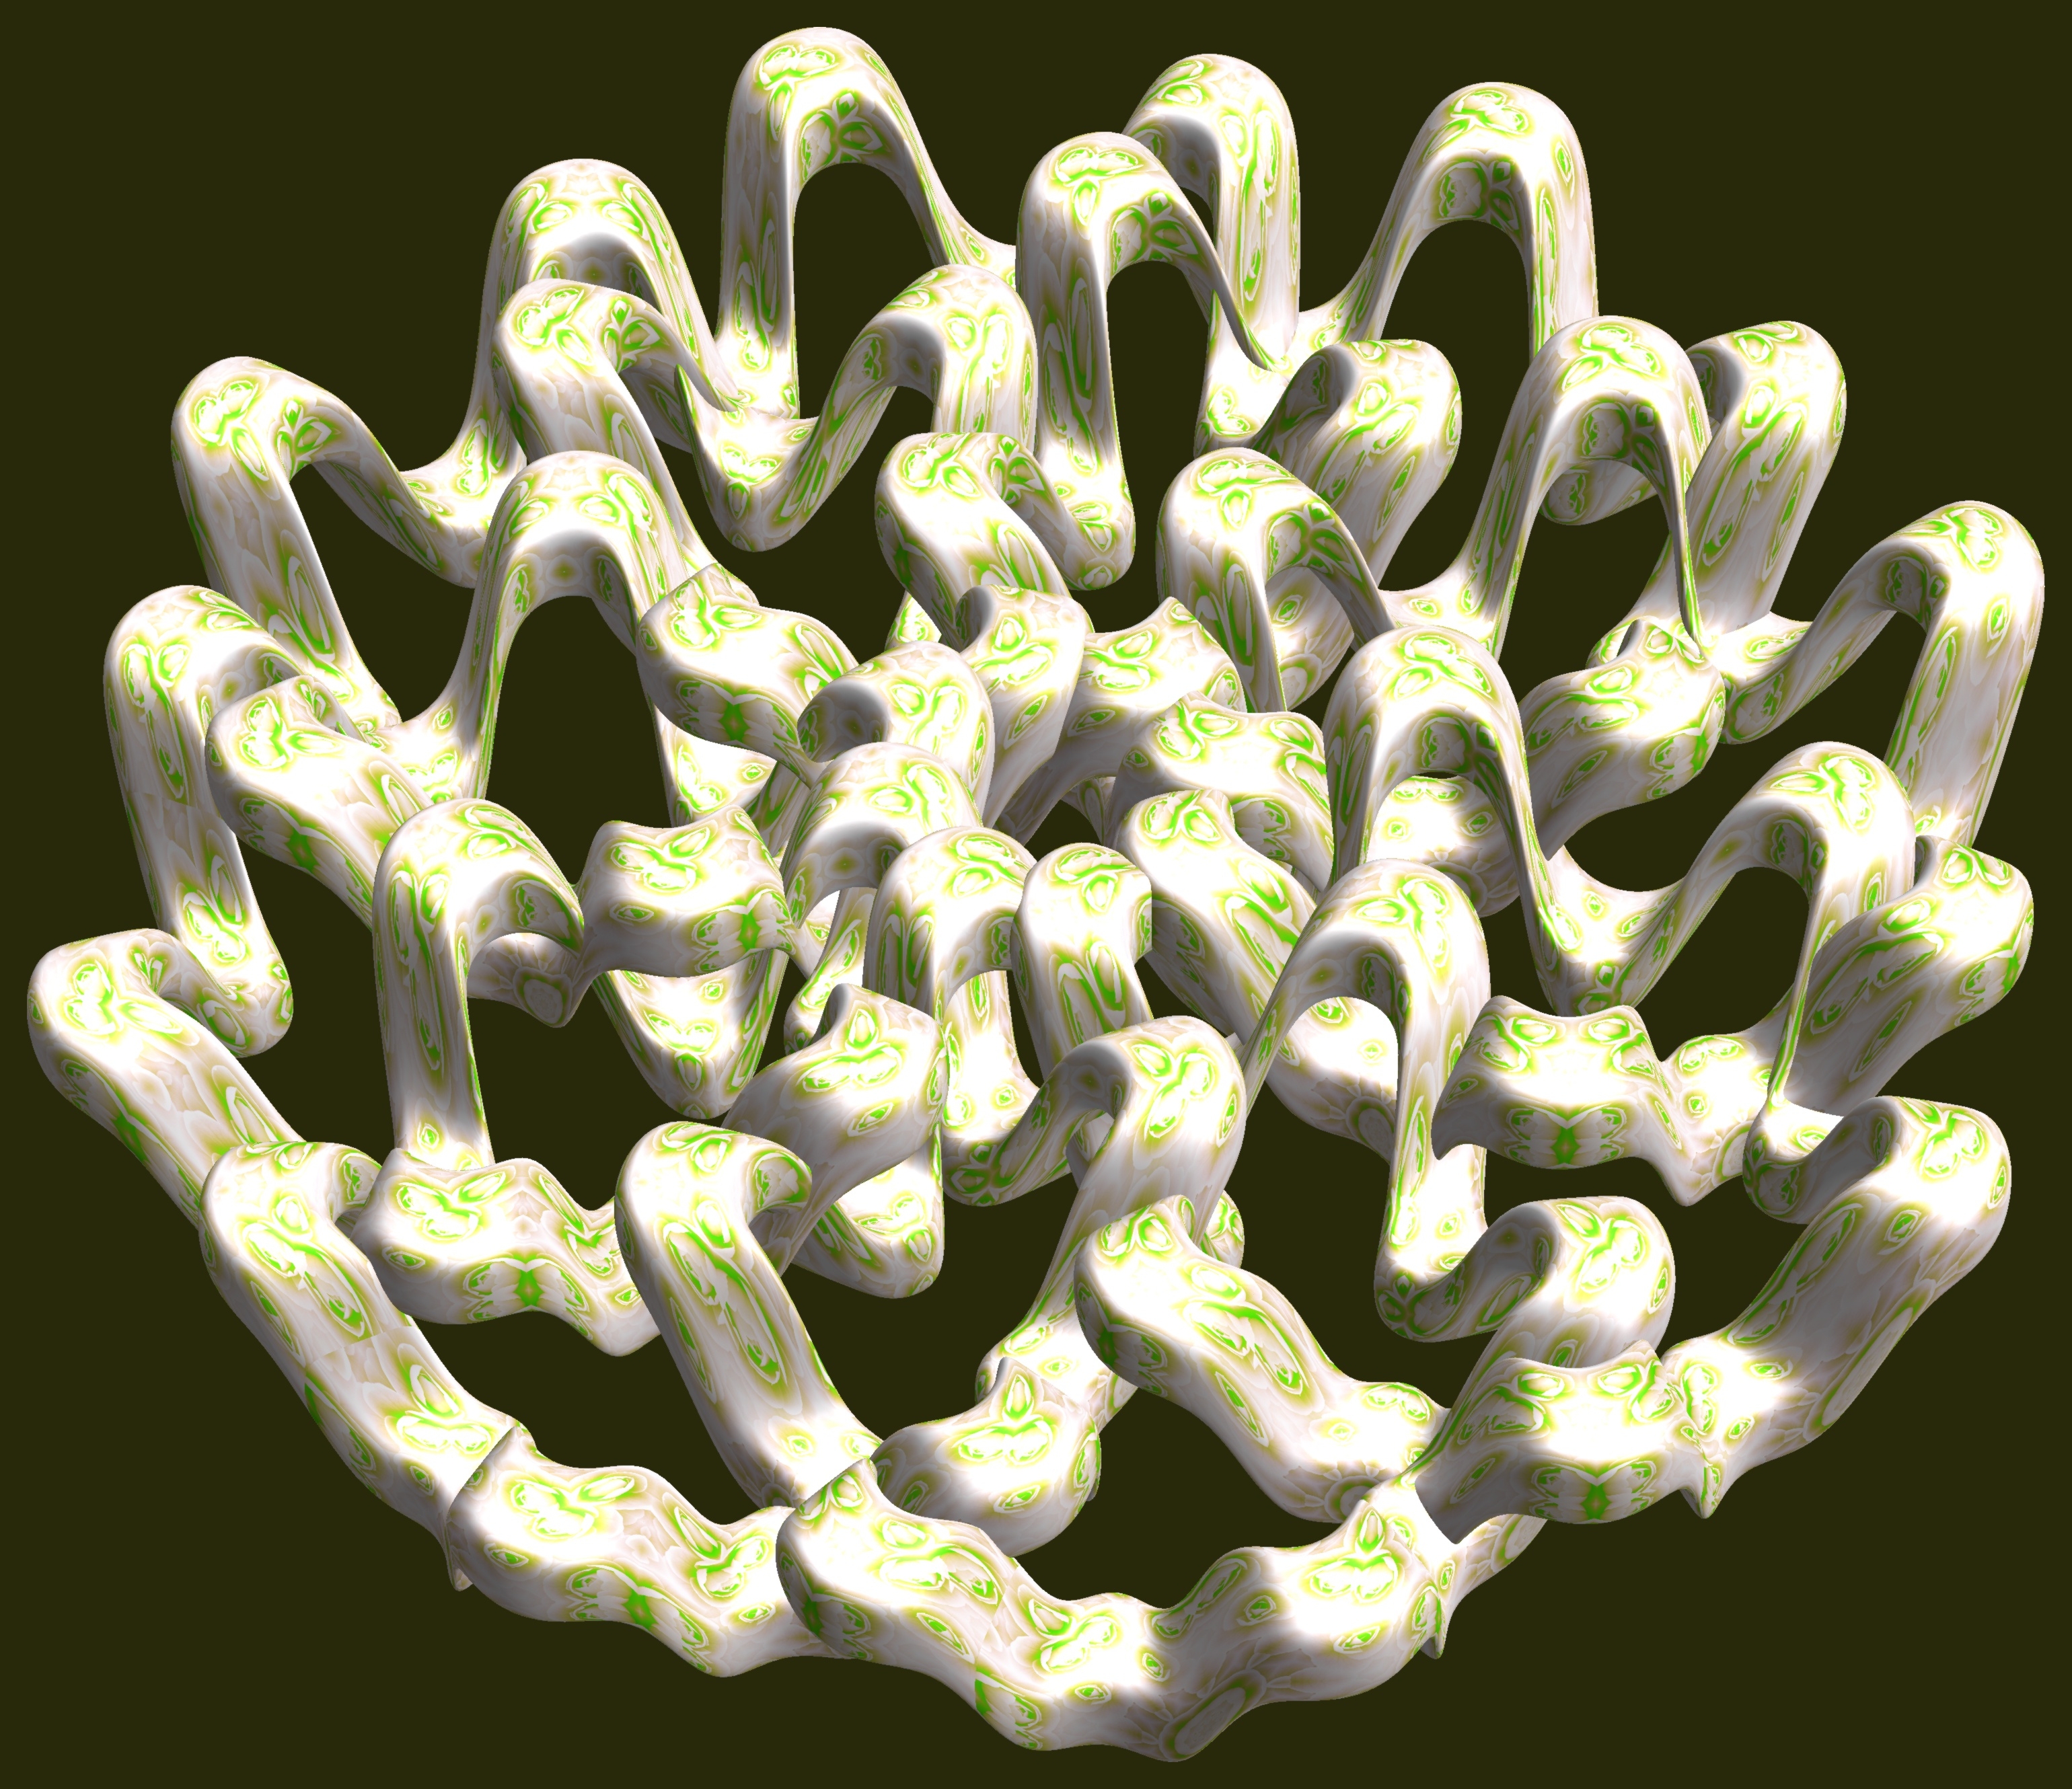
hand, abstract, structure, texture, flower, pattern, geometry, biology, sculpture, design, symmetry, 3d, graphic, shape, torus, mathematica, cg, parametricplot3d, code, program, algorithm, mapping, geometricsculpture, hexagram, macro photography